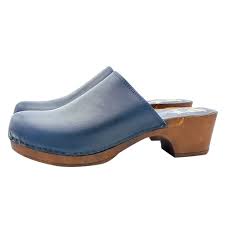
Label: Clog